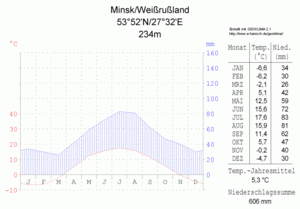
Fastlandsklima
Klimadiagram for Minsk, der har udpræget fastlandsklima.
Fastlandsklima eller kontinentalt klima er de klimatyper, der er præget af, at tørre materialer har lav varmefylde og ringe varmeledningsevne. Begrebet bruges mest om de landområder, der ligger i de tempererede klimazoner, hvor forskellene mellem gennemsnitstemperaturerne i den koldeste og den varmeste måned er større end ca. 18° C. Vintrene i disse egne er meget kolde, mens somrene omvendt er meget varme. Også døgnudsvingene vil være markante med kolde nætter og varme dage.